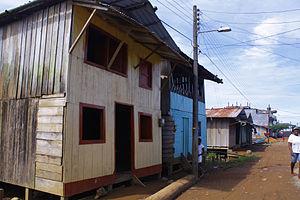
El Valle est une ville balnéaire située dans la municipalité de Bahía Solano, dans le département du Chocó, sur la côte pacifique colombienne, à environ 150 km à l'ouest de Medellín et à environ 100 km au sud de la frontière avec le Panama.